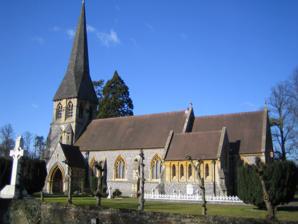
Building: Langleybury
Country: United Kingdom
Year built: 1720
Country house in Hertfordshire, England St Paul's Church, Langleybury ( Henry Woodyer , 1863-5) at Hunton Bridge Langleybury is a country house and estate in Abbots Langley , Hertfordshire , England, about 3 miles (5 km) northwest of the centre of the town of Watford . The house stands on a low hill above the valley of the River Gade . Owners Raymond 1711–1756 The estate was purchased in 1711 by Robert Raymond , then Solicitor General and later Attorney General , subsequently Baron Raymond, who was Lord Chief Justice of England and Wales from 1724 until 1732. In 1720 he demolished the original house, of which little is known, and built the mansion which still stands on the site today. A park was laid out around the house in the later eighteenth century. His cipher, a griffin in a crown, can still be seen on the building. Filmer 1756–1838 On the death of his son, Robert Raymond, 2nd Baron Raymond , without issue in 1756, the manor was left to Sir Beversham Filmer, 5th Baronet , of East Sutton in Kent. He, dying without children in 1805, bequeathed it to his nephew, Sir John Filmer, 7th Baronet. ) It then descended in the family till 1838. The Filmers were absentee landlords. In 1762 the road at the lower edge of the park became the Sparrows Herne turnpike , and in the 1790s the Grand Junction Canal was dug along the valley bottom alongside the road. Fearnley Whittingstall 1838–1856 In 1838 Sir Edmund Filmer (8th Bt) sold the estate to Edmund Fearnley Whittingstall (né Fearnley), a Watford brewer. He started a bank in partnership with William Smith which went into bankruptcy soon after Whittingstall's death, forcing the sale of the estate in 1856. Jones Loyd 1856–1947 The estate was then held by William Jones Loyd (1821–1885), a partner in the London branch of Jones Loyd & Co, who was High Sheriff of Hertfordshire in 1861 and cousin to Samuel Jones-Loyd, 1st Baron Overstone . Jones Loyd built the nearby church of St Paul in 1864. His son, Edward Henry Loyd, was High Sheriff of Hertfordshire in 1894. During the Second World War the house was leased to the Equity and Law Insurance Company . School 1947–1996 In 1947 the estate was sold to Hertfordshire County Council who converted the house and grounds into a secondary school, named Langleybury School, which opened in 1949. In the late 1950s a modern school was built to the south of the mansion, which remained in use as part of the school and as teacher accommodation. The mansion was designated as Grade II* listed in 1953. Present day CCB - close quarter battle day car park, looking at the modern block and boiler room and modern school entrance Langleybury School closed in 1996 and for a time partly housed Hertfordshire County Council's Social Services offices. The empty modern school became a favoured film location site, notably for the Hope and Glory TV series of 1999. The site has been used in numerous TV shows and adverts, as well as films such as St Trinians and In The Heart Of The Sea . The house appears in the British TV series Endeavour as "Blenheim Vale". It is also used as a CCB (close combat battle) area for people who play Airsoft (an outdoor combat game) in the buildings which are still safe to enter. A children’s farm is situated in the old farm attached to the mansion house. In conjunction with Newby Hall the Langleybury House was used in crafting the look of the fictitious manor house Hundreds Hall in the 2018 film The Little Stranger , which was directed by Lenny Abrahamson and starred Domhnall Gleeson and Ruth Wilson. In the article "Domestic Disturbances: Crafting The Look Of The Little Stranger" the production designer, Simon Elliott, explained how he was given free rein by the owners to modify Langleybury House for the production of the movie, including knocking down walls. The house and its stable block (dated 1726) have been converted into flats. Notable people Violet Cressy-Marcks (1895–1970), explorer and journalist, buried at Langleybury church. See also Abbots Langley Hunton Bridge References